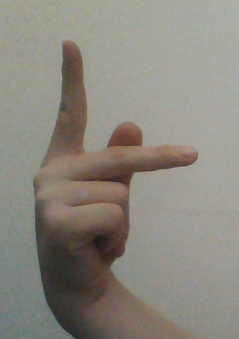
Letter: dha